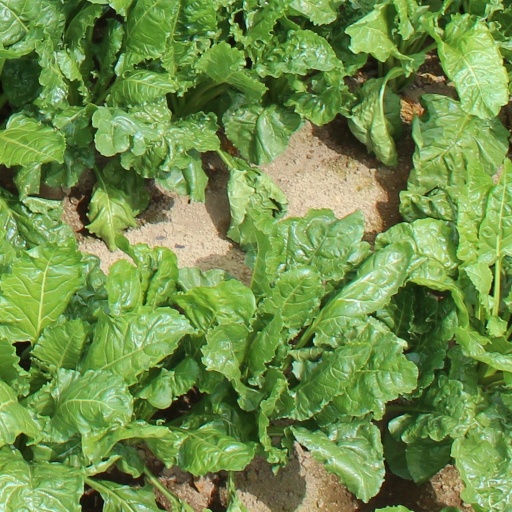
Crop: sugar beet